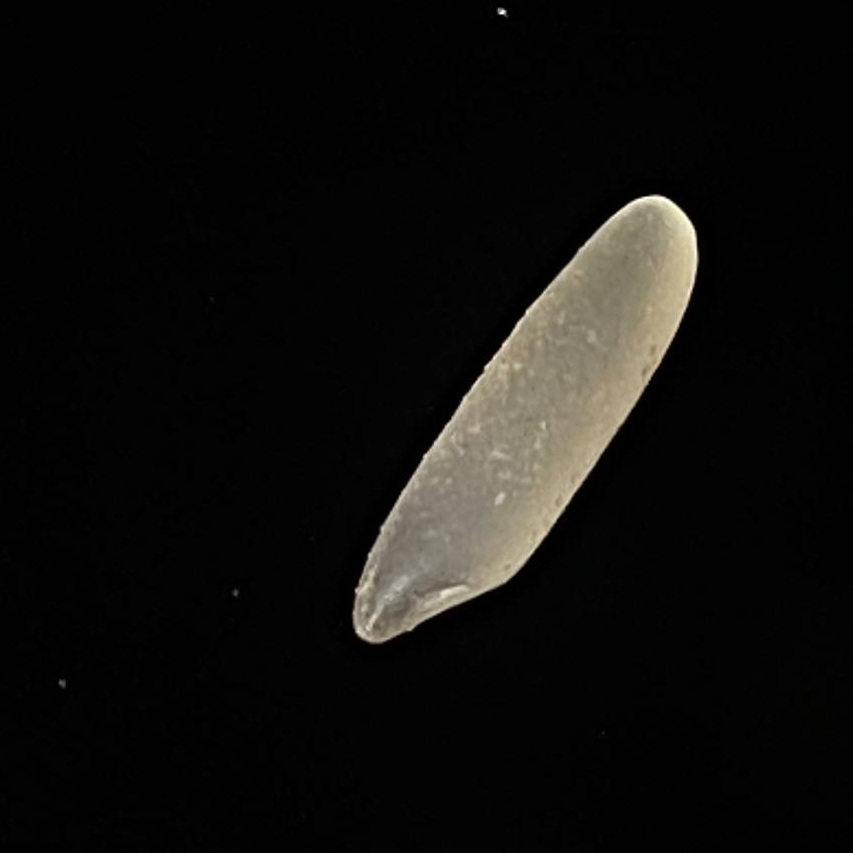
Rice variety: Jirashail